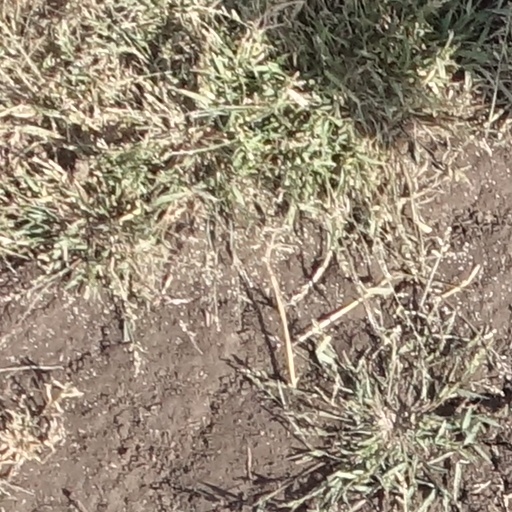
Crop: sorghum